Psychology

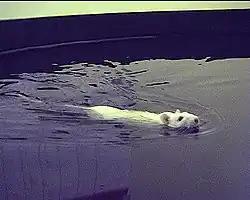
A rat undergoing a Morris water navigation test used in behavioral neuroscience to study the role of the hippocampus in spatial learning and memory

Animal experiments aid in investigating many aspects of human psychology, including perception, emotion, learning, memory, and thought, to name a few. In the 1890s, Russian physiologist Ivan Pavlov famously used dogs to demonstrate classical conditioning. Non-human primates, cats, dogs, pigeons, and rats and other rodents are often used in psychological experiments. Ideally, controlled experiments introduce only one independent variable at a time, in order to ascertain its unique effects upon dependent variables. These conditions are approximated best in laboratory settings. In contrast, human environments and genetic backgrounds vary so widely, and depend upon so many factors, that it is difficult to control important variables for human subjects. There are pitfalls, however, in generalizing findings from animal studies to humans through animal models.